Infarction

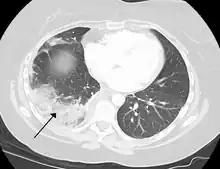
Infarction of the lung due to a pulmonary embolism

Infarctions are divided into two types according to the amount of blood present: